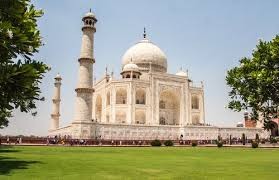
Landmark: Taj Mahal